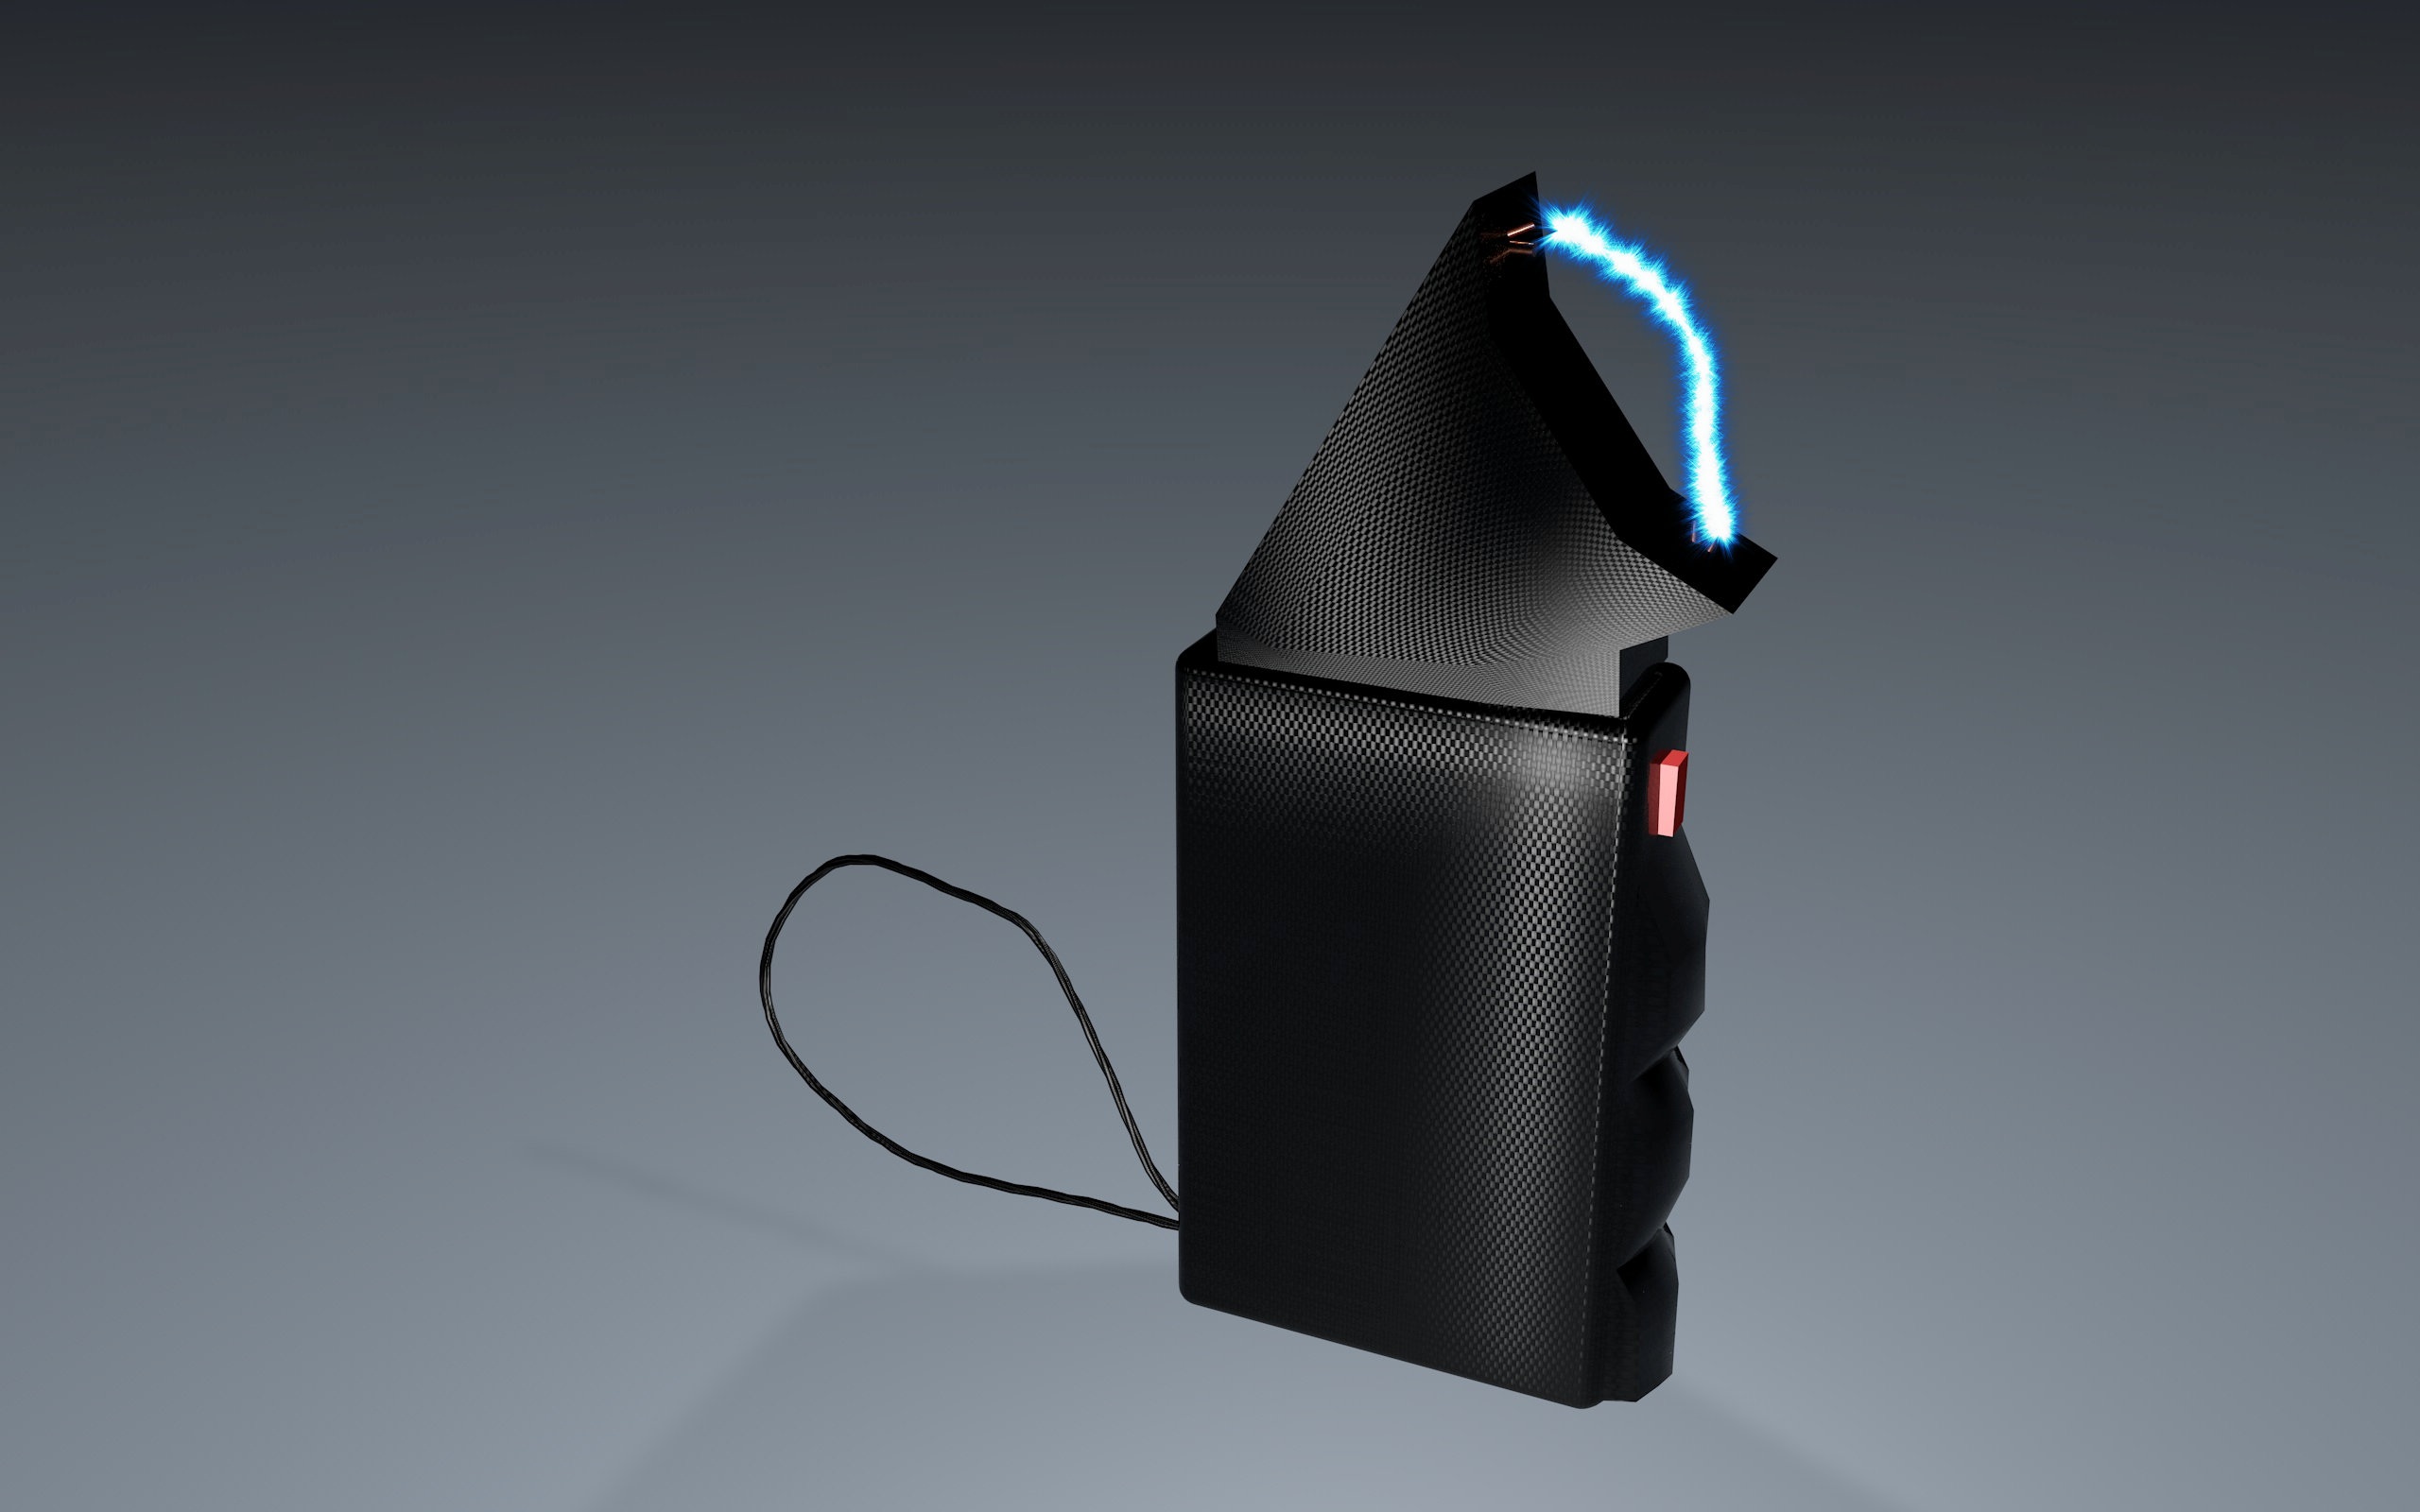
light, weapon, security, protection, defense, defend, self defense, electric shock